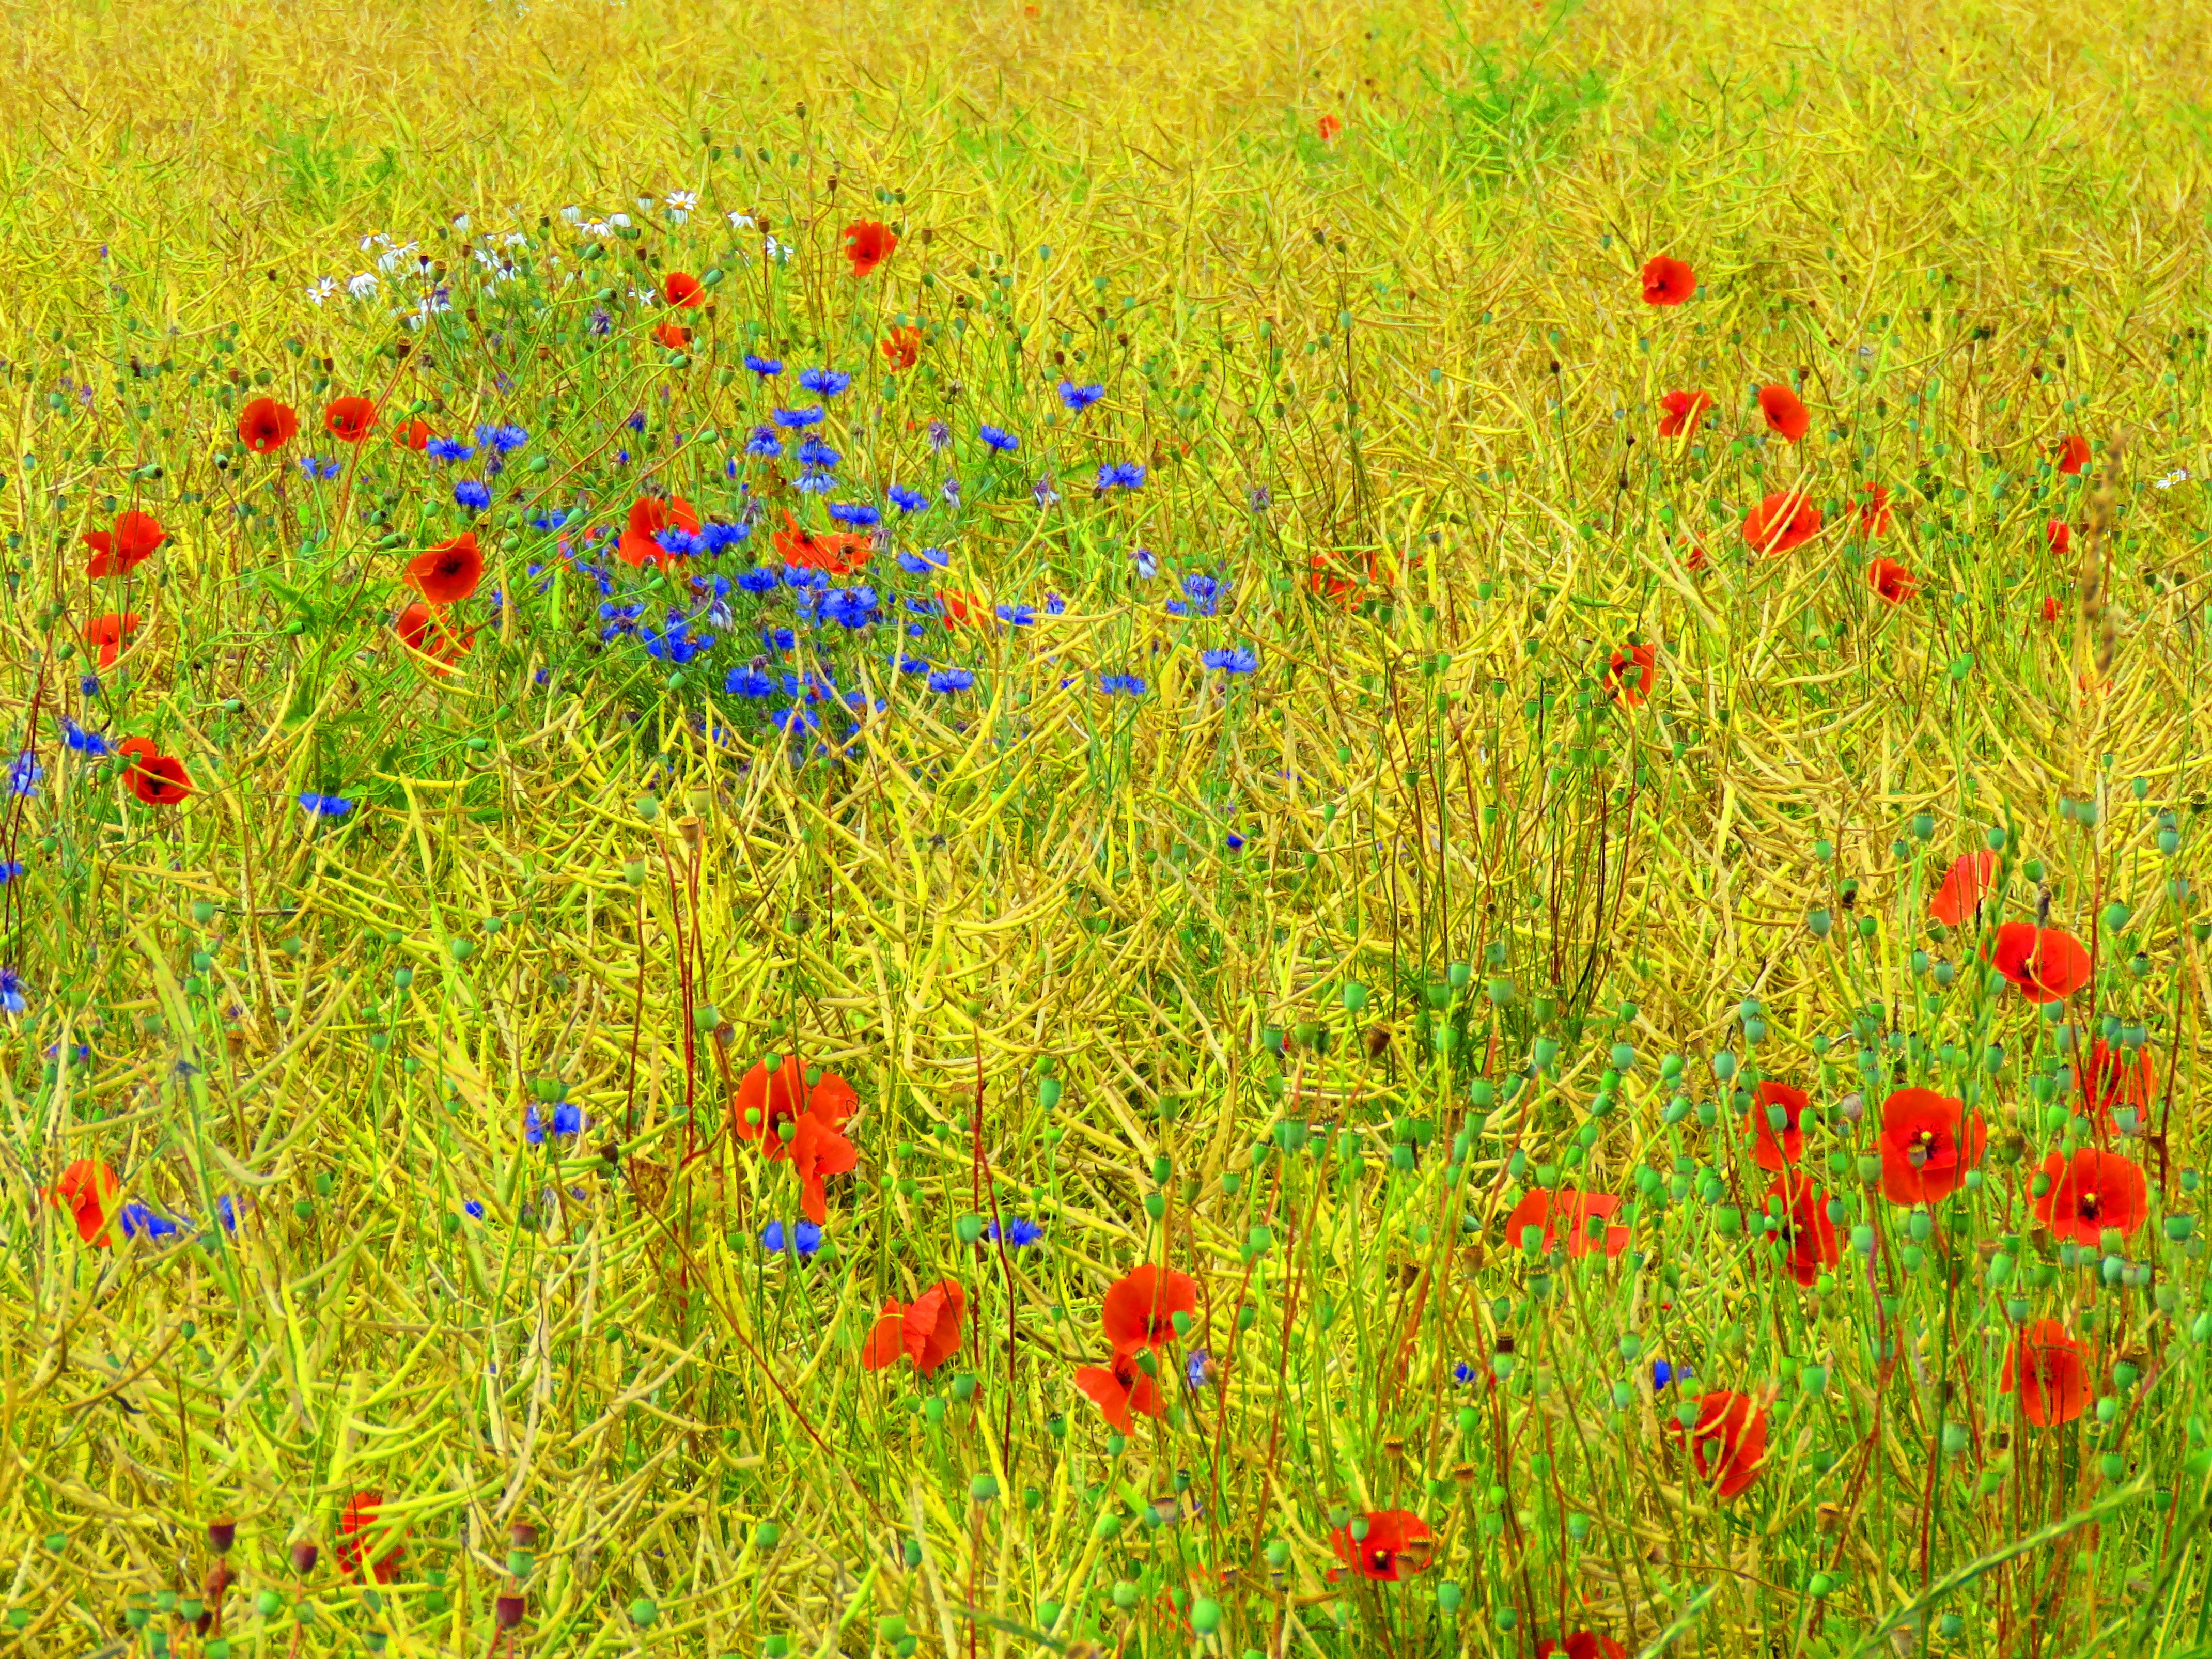
nature, grass, plant, field, lawn, meadow, prairie, flower, summer, red, pasture, blue, colorful, flora, plain, wildflower, flowers, grassland, vegetation, wildflowers, poppy, habitat, ecosystem, flower meadow, coquelicot, tundra, grasses, summer meadow, bl tenmeer, cornflowers, flowering plant, annual plant, natural environment, land plant, poppy family